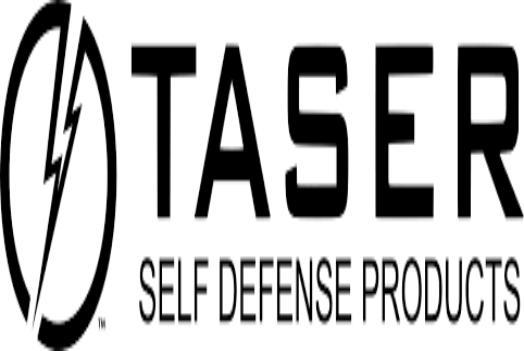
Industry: Others